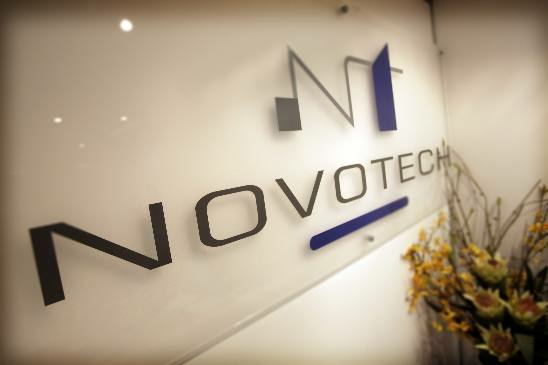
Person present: No